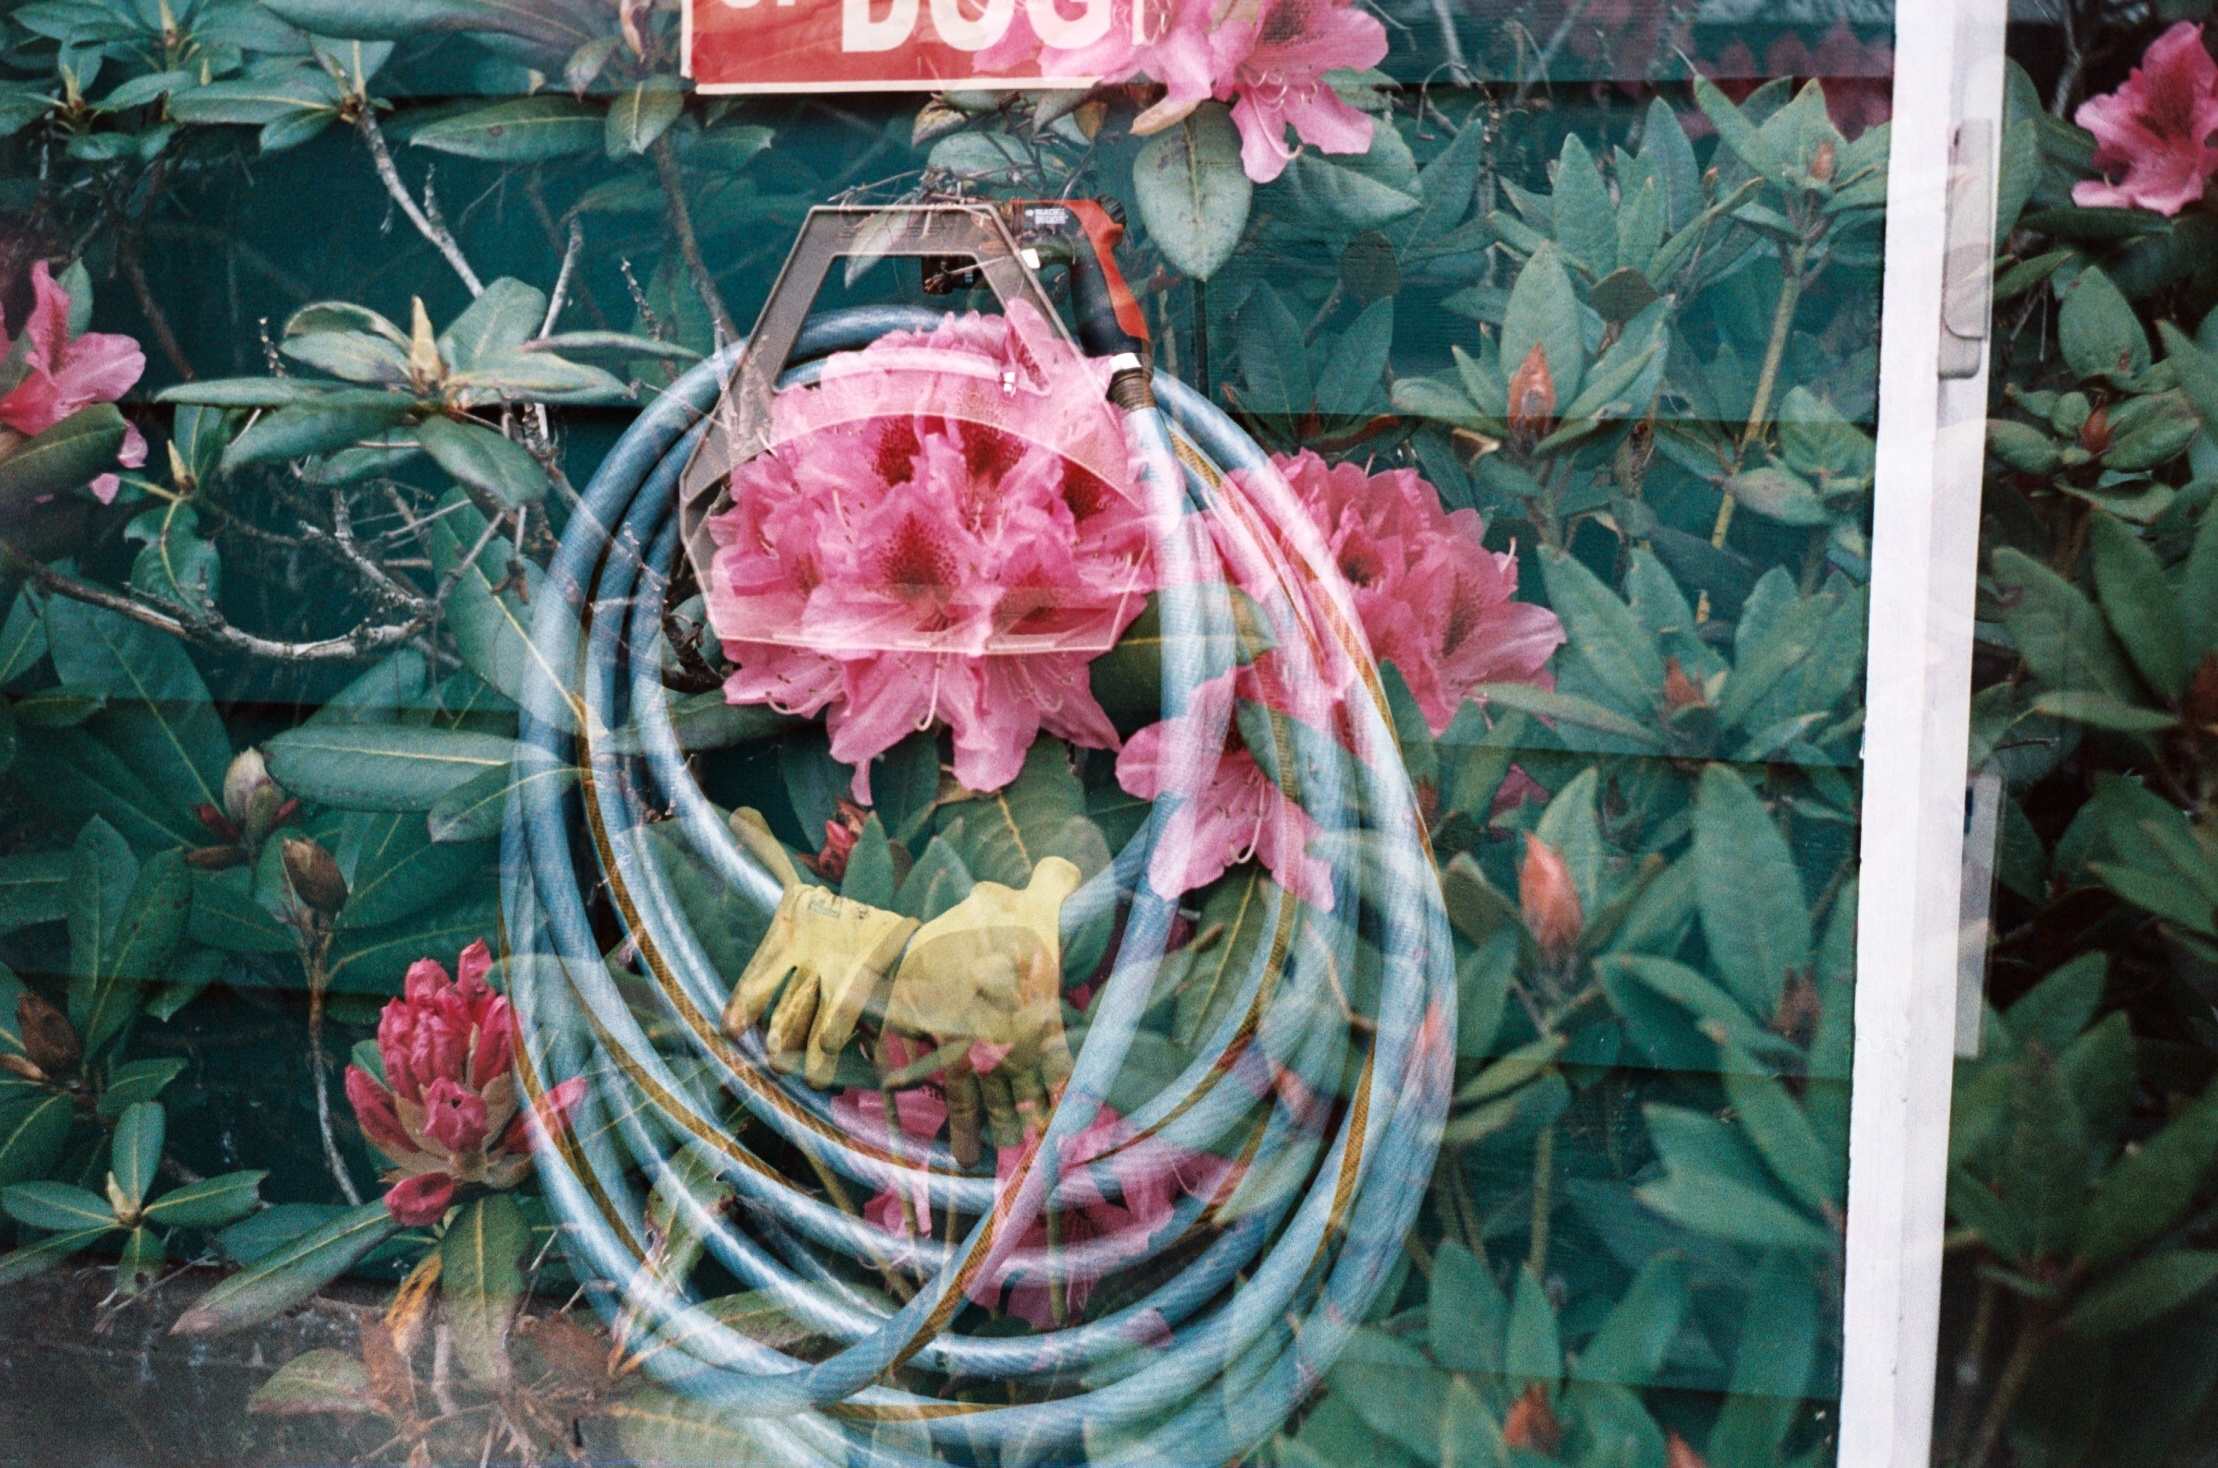
blossom, plant, flower, film, analog, spring, flora, gardening, rhododendron, kodak, first, rolled, doubleexposure, floristry, analogue, expiredfilm, smena8m, kodakprofoto100, gloves, 1st, manguera, caddy, tlc, waterhose